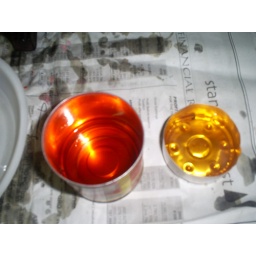
molten wax in red and orange